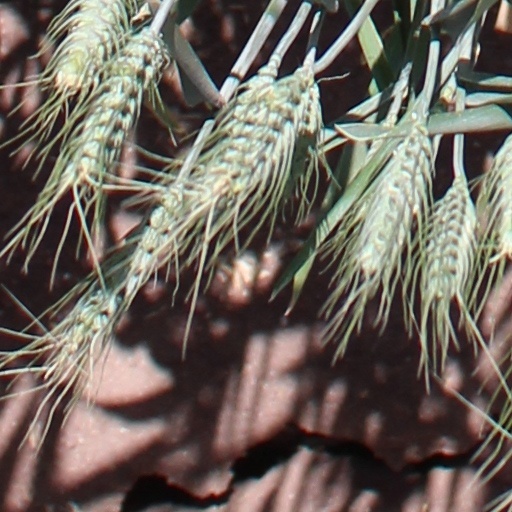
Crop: wheat